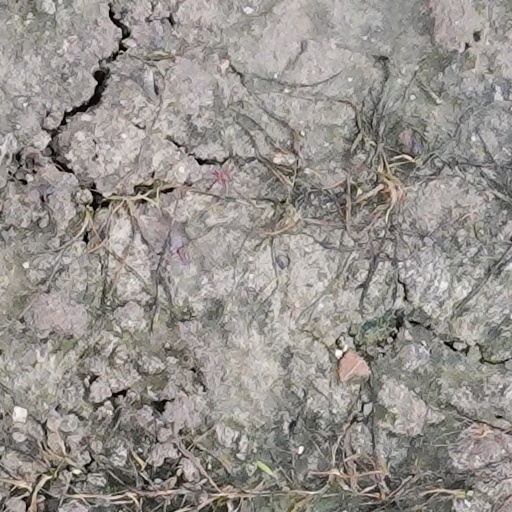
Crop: wheat